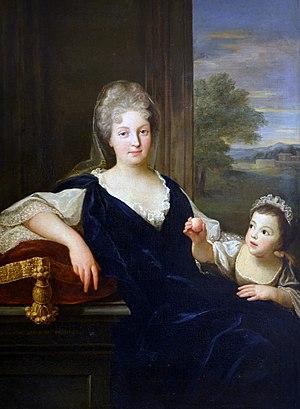
Marie-Christine de Noailles, duchesse de Guiche et sa fille Marie-Adélaïde
Marie Christine de Noailles, duchesse de Gramont, dite la maréchale de Gramont, née le 4 août 1672 et morte le 14 février 1748, se fit connaître par ses actions philanthropiques et charitables. Elle a donné son nom à l'une des principales artères de Vichy.